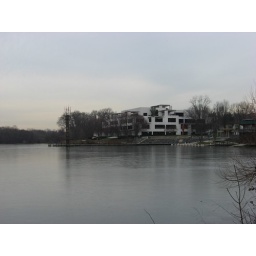
White building by the lake